One Man Show (film)

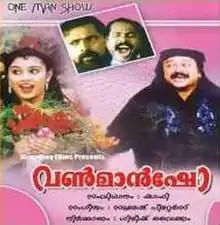

One Man Show is a 2001 Indian Malayalam-language comedy-drama film directed by Shafi (in his directorial debut) and written by the Rafi Mecartin duo. It stars Jayaram, Mukesh, Samyuktha Varma, Lal, Manya, Kalabhavan Mani and Narendra Prasad. The story unfurls itself in the course of a TV game show. This film was a huge commercial success at the box office. The film was remade in Tamil as "Kalakkura Chandru" (2007).